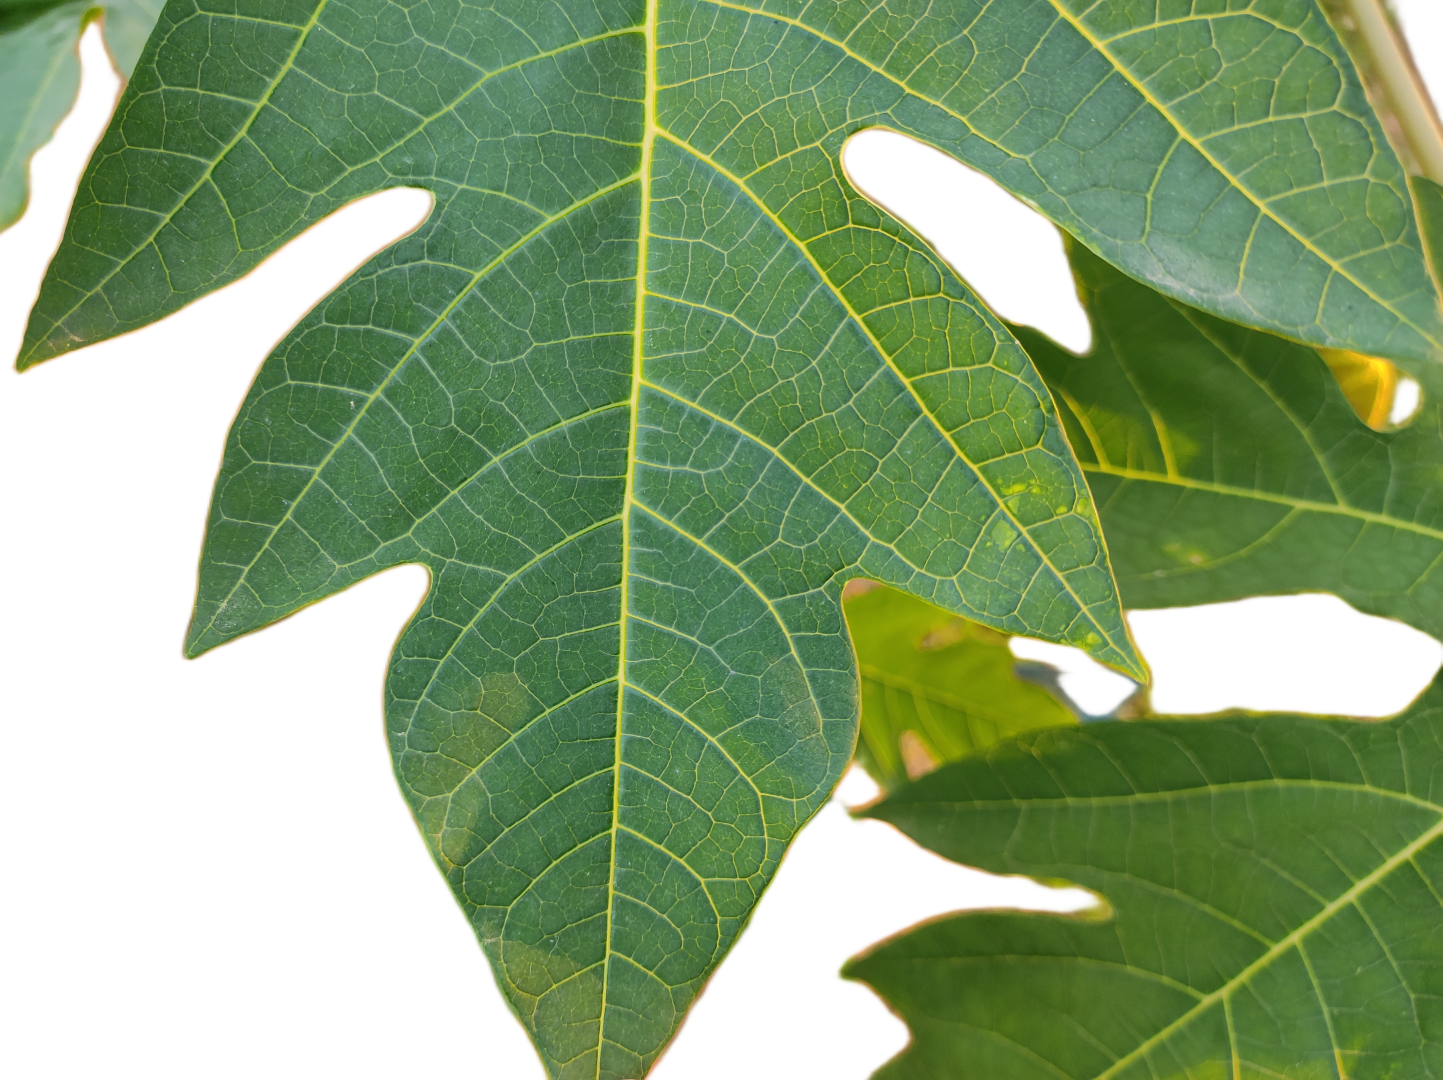
Crop: Papaya
Label: Healthy_leaf